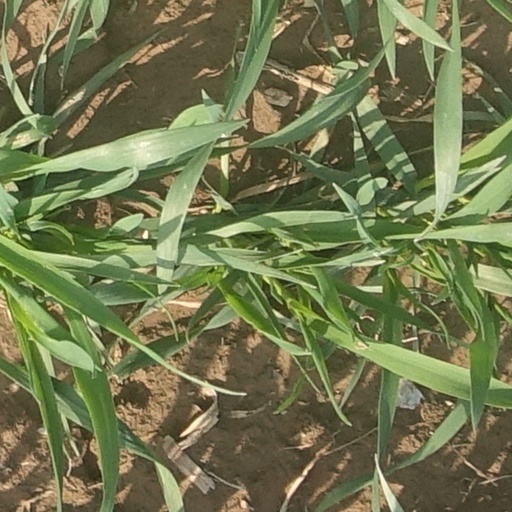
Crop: wheat